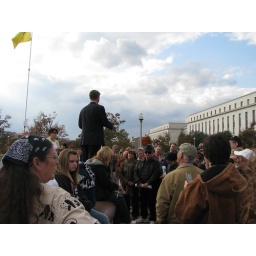
Congressman Rob Wittman (R-1st of VA) speaking to group in park behind Cannon office building